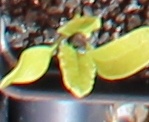
Label: Sugar beet